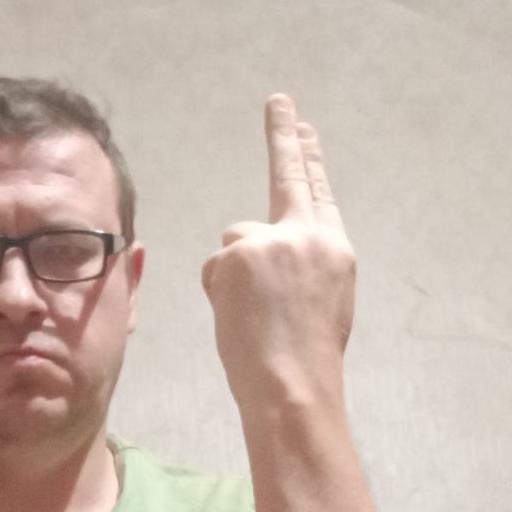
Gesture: two_up_inverted